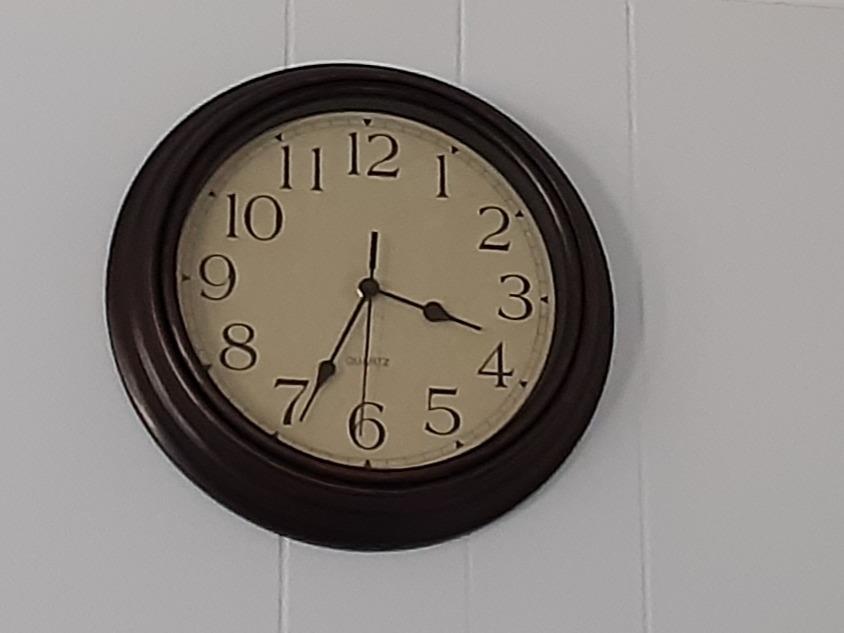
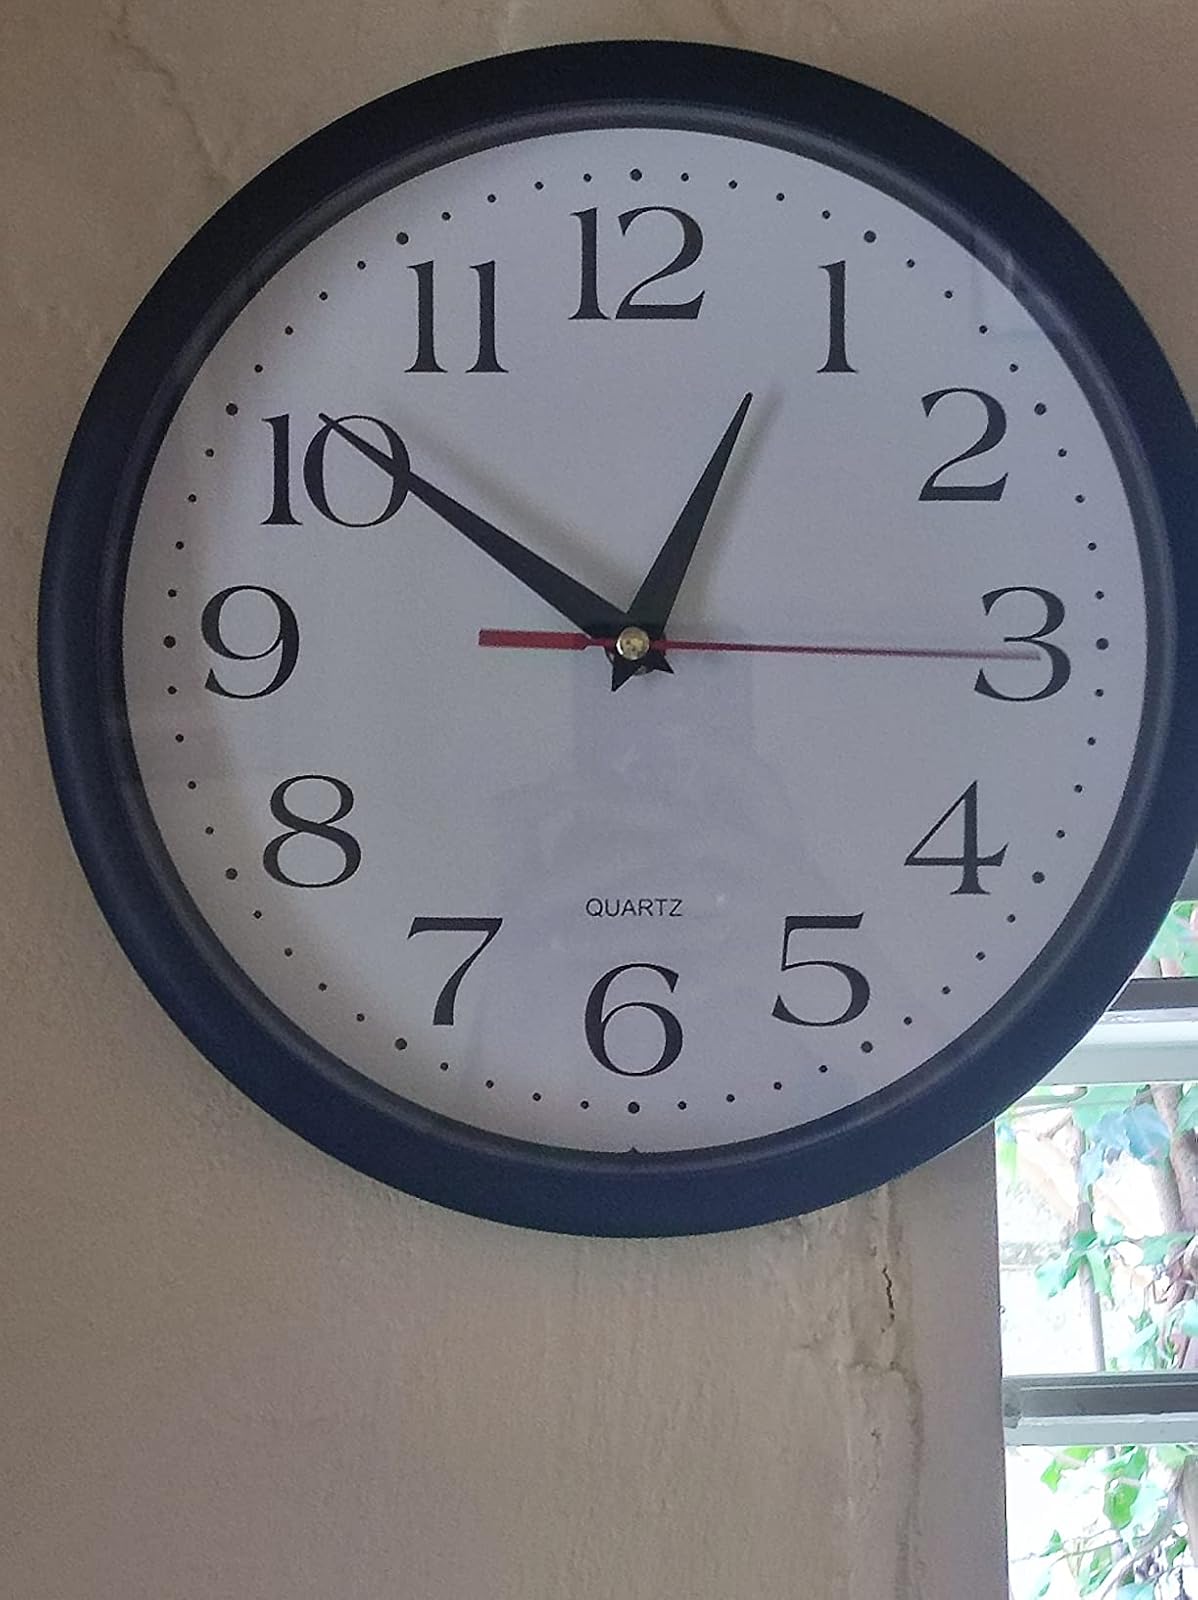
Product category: clock
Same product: no